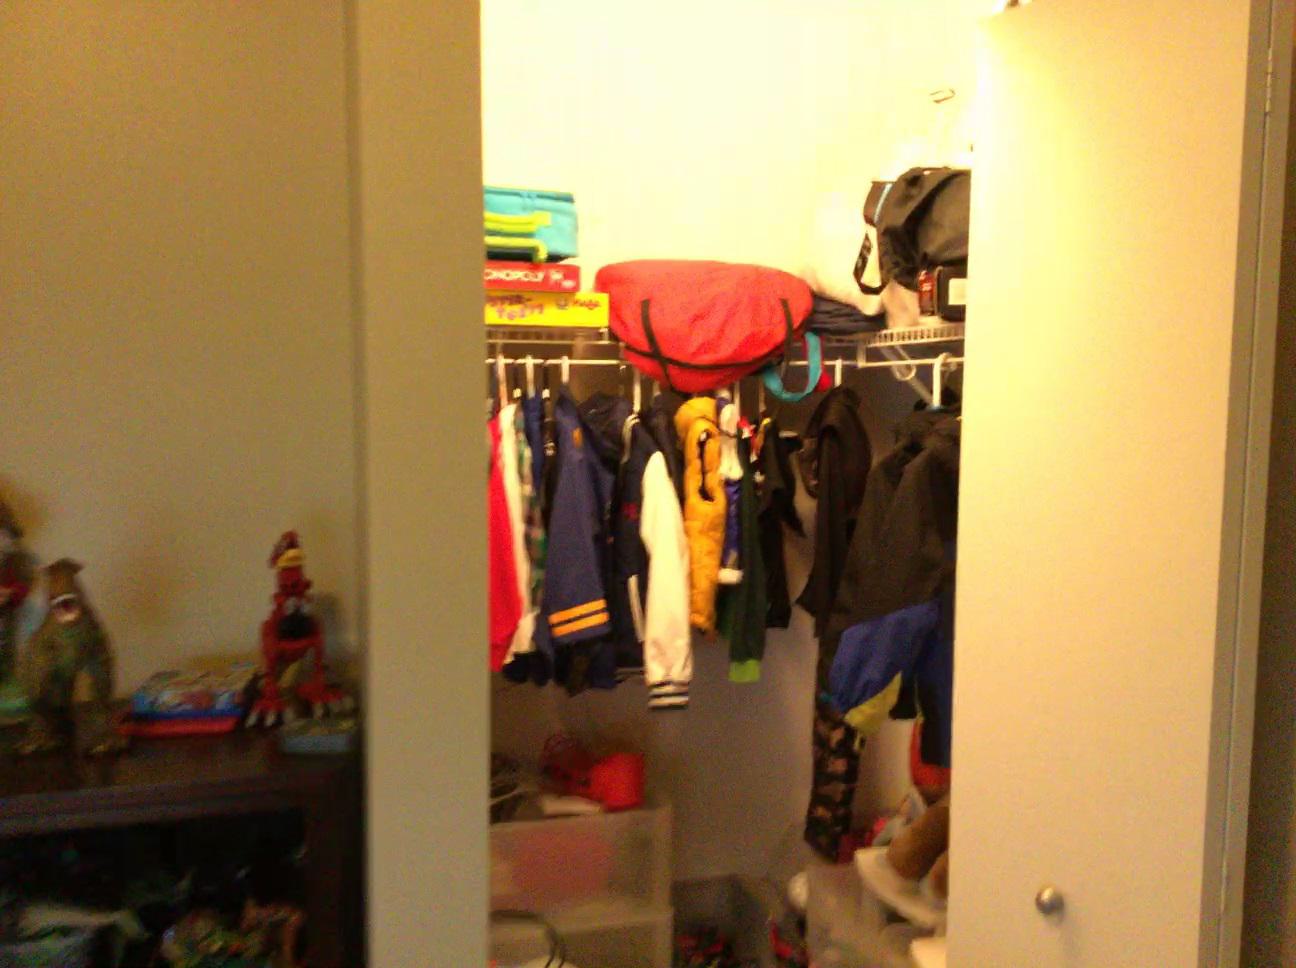
Question: Can the backpack fit right of the bag from the world's perspective? Final answer should be yes or no.
Answer: Yes